Dewar Report

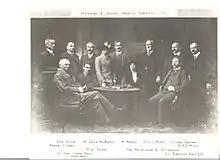

Secretary – Murdoch Beaton, an Inspector under the Health Insurance Commission. Born in 1869 the son of a fisherman from Ardelve, Lochalsh, Murdoch was educated at Aberdeen Grammar School and then Aberdeen University graduating with an MA. In the Minute of Appointment of the Committee Beaton was then an Inspector under the National Health Insurance Commission (Scotland). He rose to the rank of Lt.-Colonel in the Queens Own Cameron Highlanders during World War I and then continued as a civil servant in Inverness and latterly in Edinburgh where he died in 1948